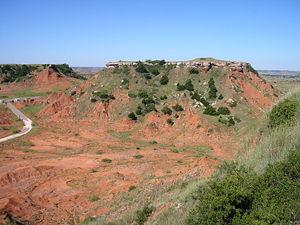
L'Oklahoma est un État du Centre Sud des États-Unis. Il est bordé au nord par le Colorado et le Kansas, à l'est par le Missouri et l'Arkansas, à l'ouest par le Nouveau-Mexique et au sud par le Texas dont il est séparé par la rivière Rouge du Sud. Avec une population estimée à 3 956 971 habitants en 2018 et une superficie de 181 195 km², l'Oklahoma est le 28ᵉ État le plus peuplé et le 20ᵉ plus grand de la Fédération. Le nom de l'État vient des mots chacta okla et homa, signifiant « peuple rouge ». L'Oklahoma est aussi connu par son surnom : The Sooner State. Formé par l'unification du Territoire de l'Oklahoma et du Territoire indien, il est devenu le 46ᵉ État des États-Unis le 16 novembre 1907. Ses habitants sont appelés Oklahomans et Oklahoma City est sa capitale ainsi que la ville la plus peuplée.
Les Glass Mountains ou Gloss Mountains désignent une série de mesas et de buttes dans les terrains rouges formés au Permien. Elles se situent dans le Nord-Ouest de l'Oklahoma dans le comté de Major. Les Glass Mountains s'étirent le long de l'US Highway 412 entre Orienta et la Cimarron. Leur nom vient des cristaux de sélénite présents sur les flancs et sommet des mesas.